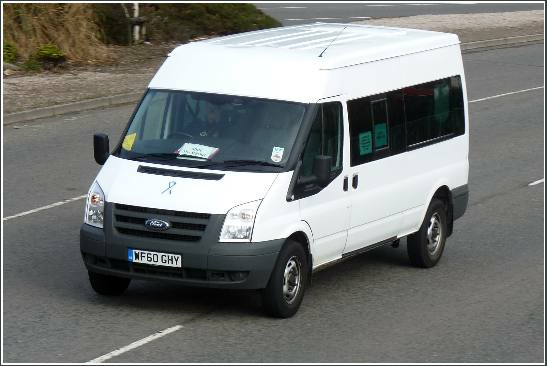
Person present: No